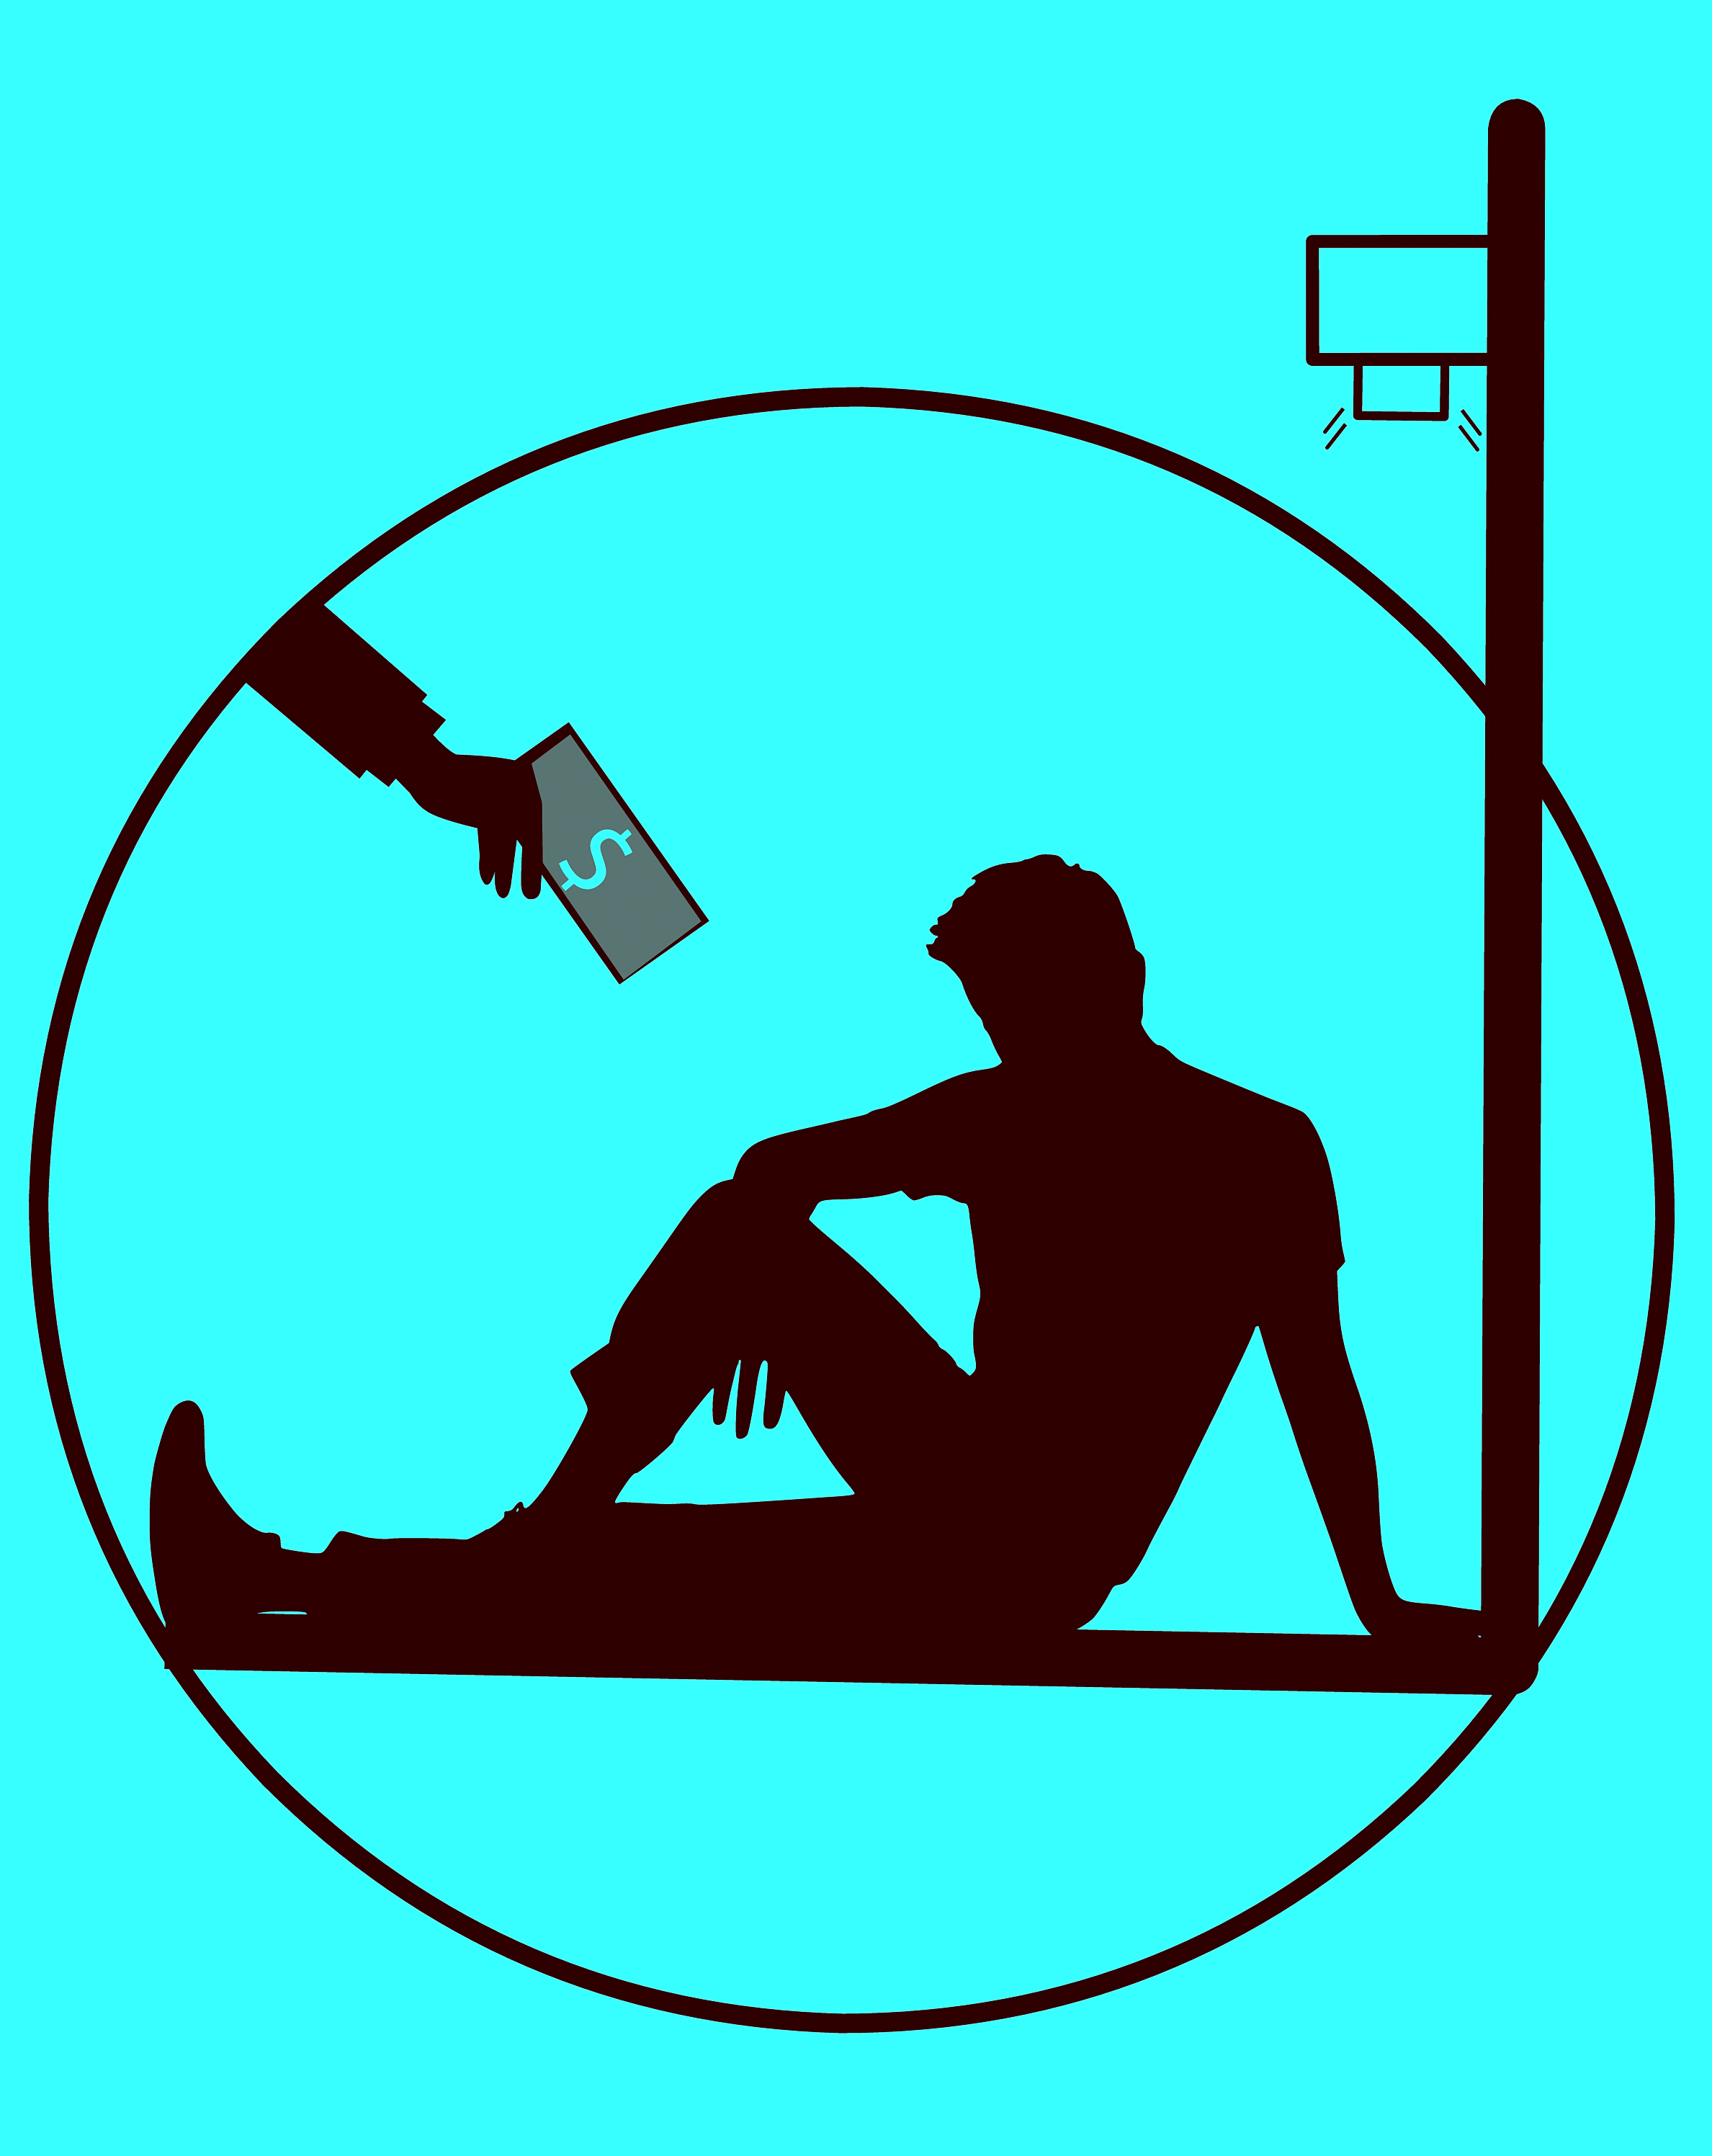
poor people, homeless, help, helping the poor, helping, begger, begging, boy, community, dependency hand, hand, homelessness, miserable, money, poverty, rescue, sitting, line, clip art, font, silhouette, black and white, area, human behavior, organism, graphics, art, recreation, illustration, circle, line art